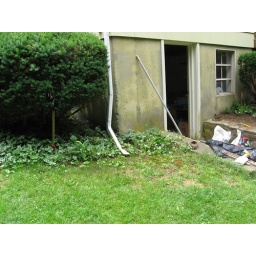
side of house by door to 2nd cellar, other side of door